Cleitus the Black

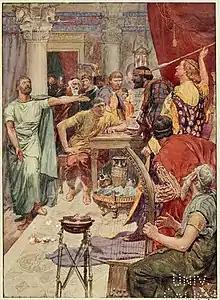
The quarrel between Alexander and Cleitus

Alexander threw an apple at Cleitus' head and called for a dagger or spear, but the party near the two men removed the dagger, restrained Alexander, and hustled Cleitus out of the room. The Hypaspists had conveniently left the vicinity of Alexander. Alexander then called for his trumpeter to summon the army; the alarm was not sounded. Nevertheless, Cleitus managed to return to the room to utter more grievances against Alexander (it is possible that Cleitus had not even left the room). But sources agree that at this point Alexander retrieved a pike and threw it at Cleitus's chest, killing him.